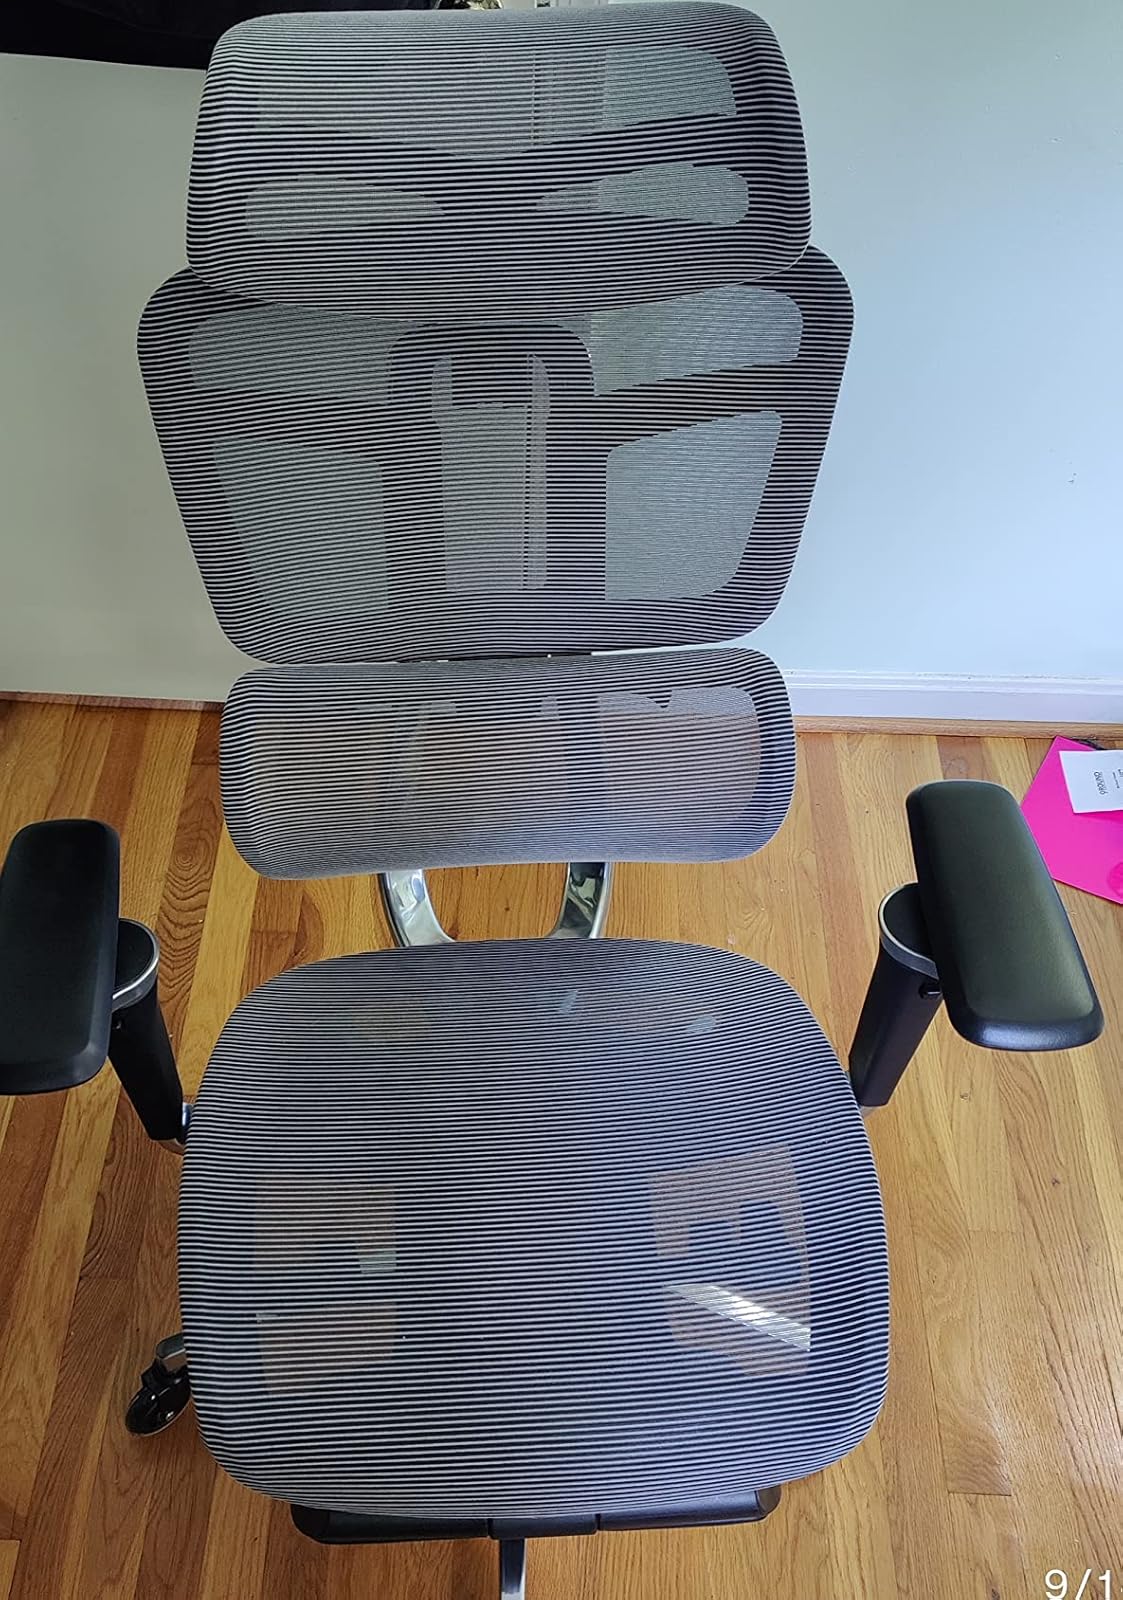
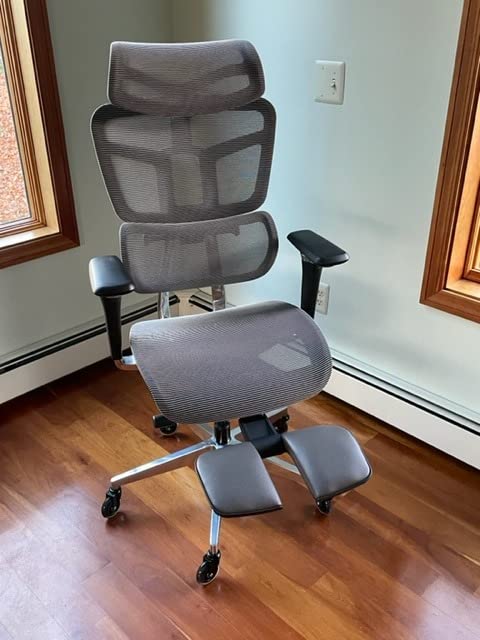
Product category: items_chair
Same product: yes